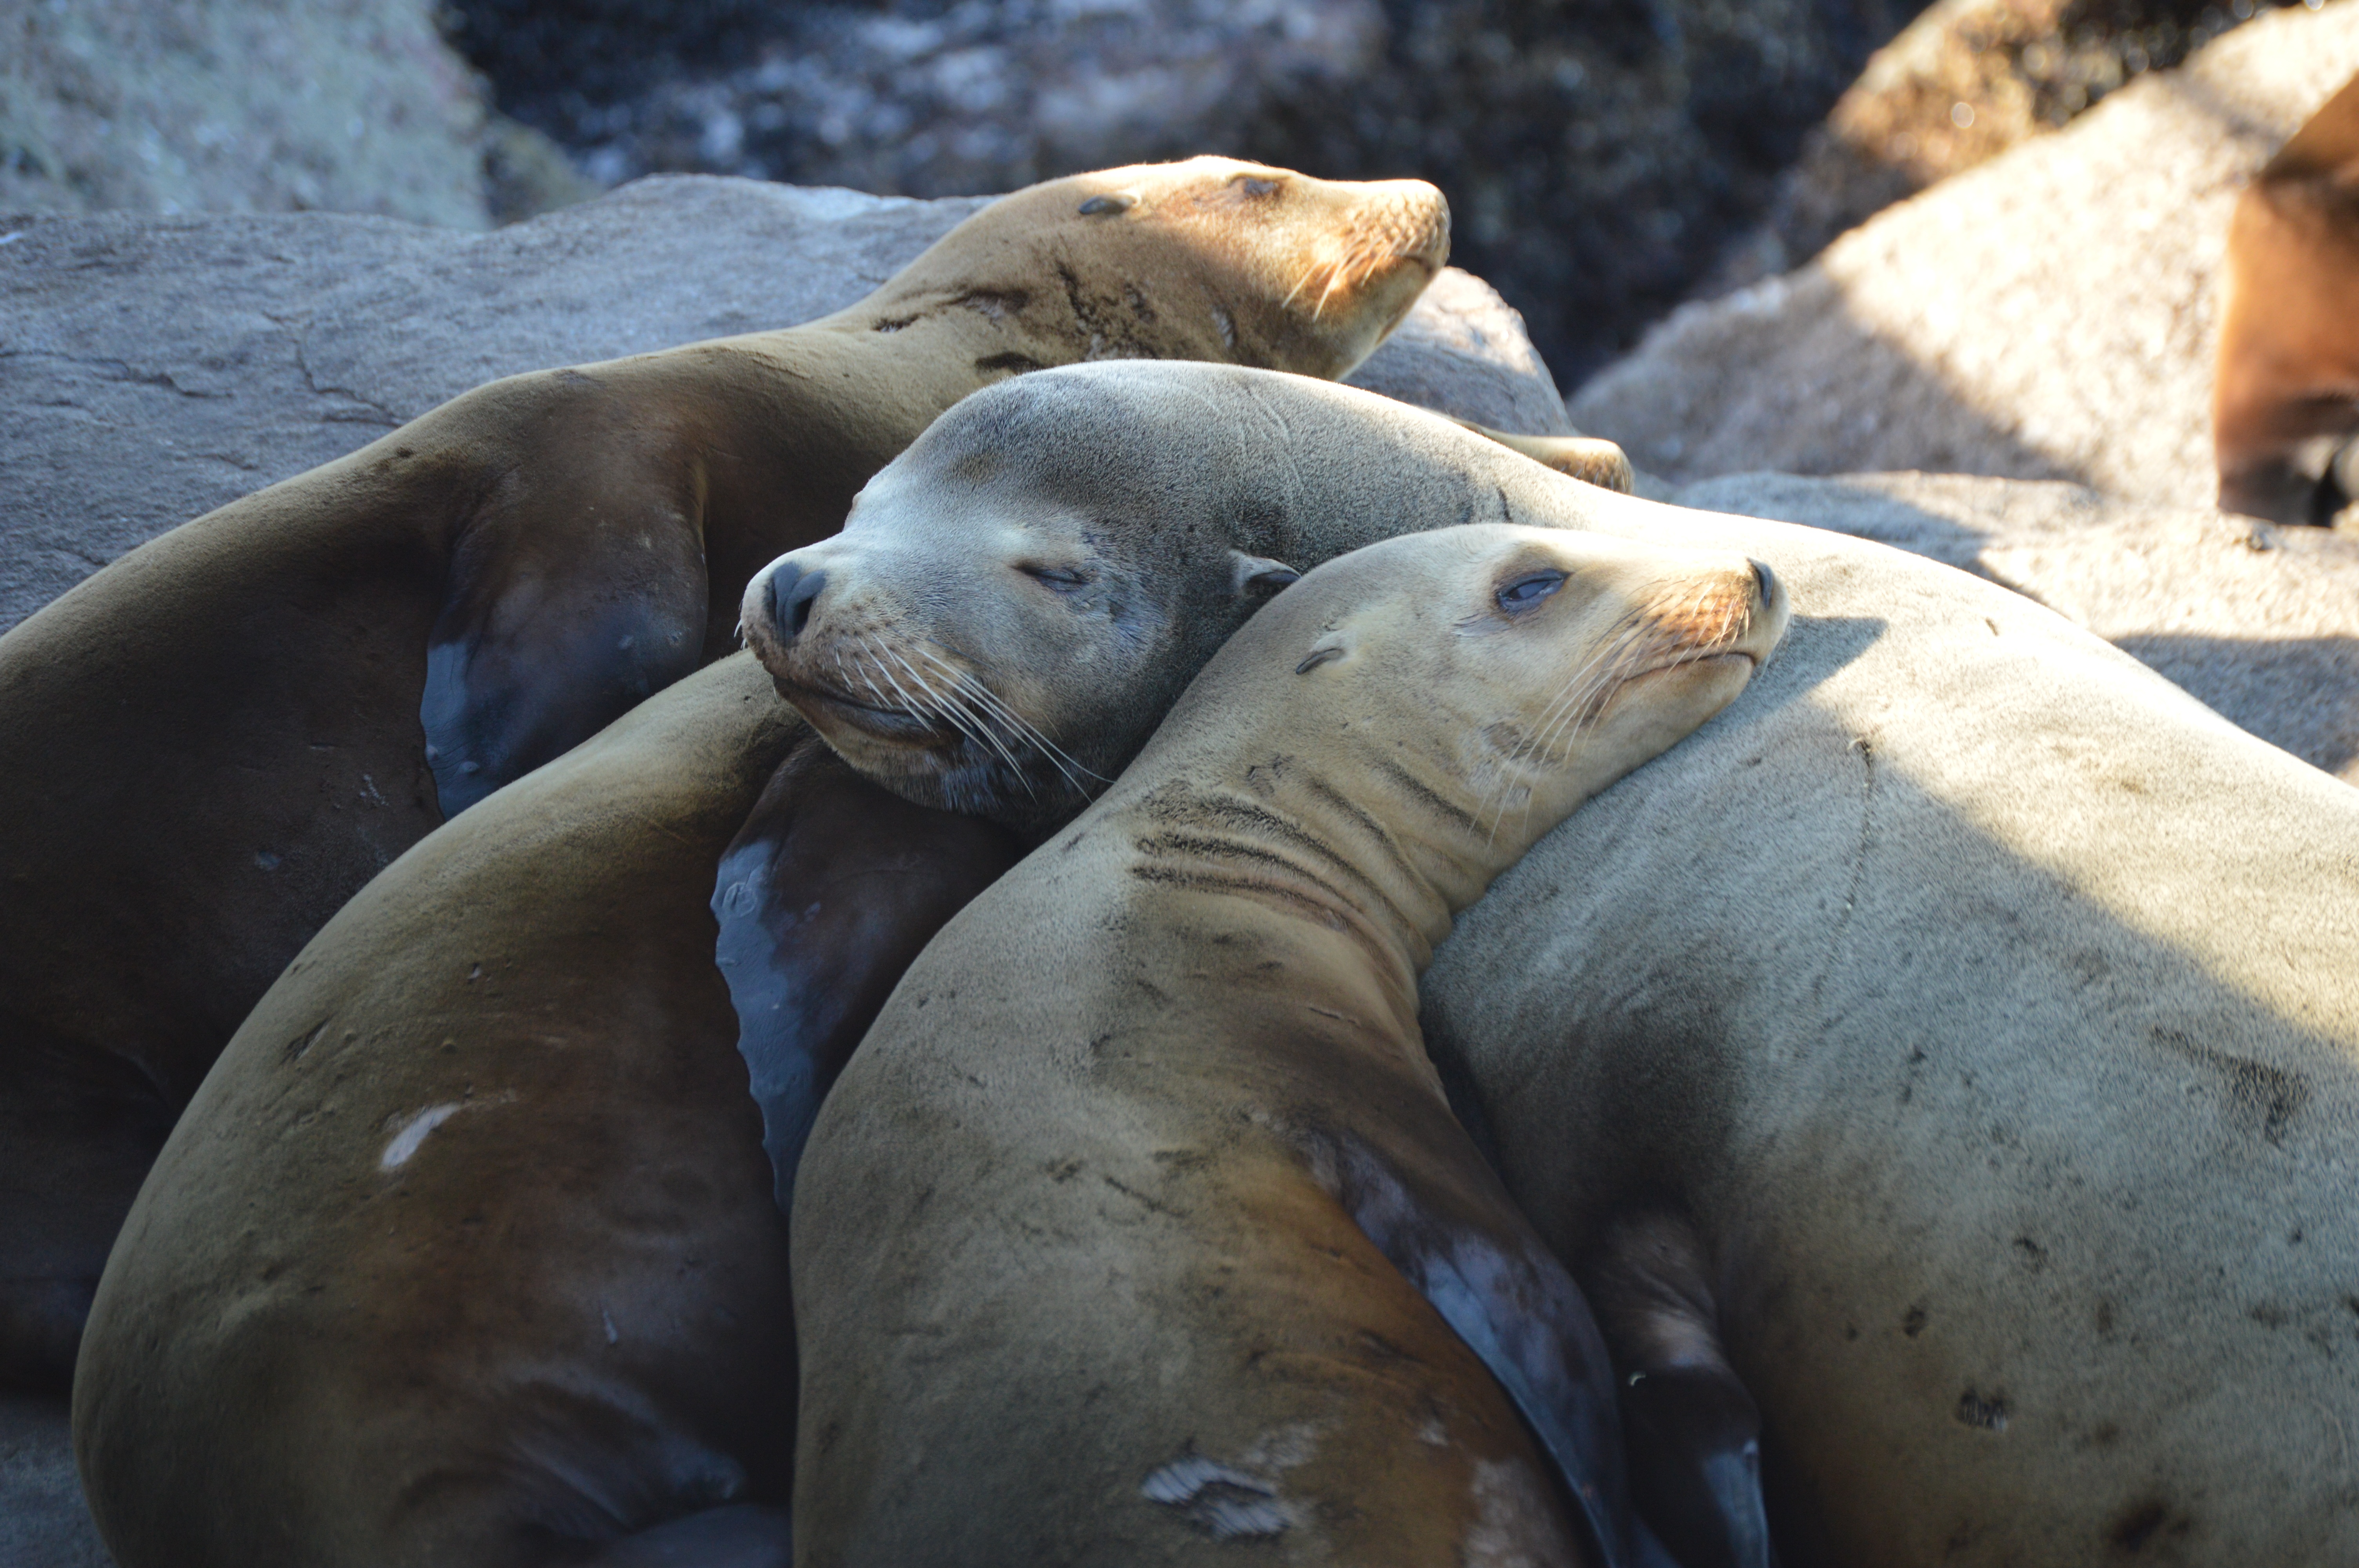
ocean, cute, wildlife, zoo, mammal, aquatic, seal, fauna, sea lion, seals, vertebrate, marine mammal